Consac

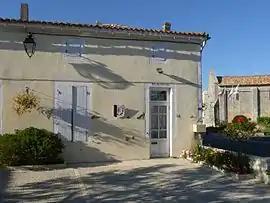
The town hall in Consac

Consac is a commune in the Charente-Maritime department in the Nouvelle-Aquitaine region in southwestern France.